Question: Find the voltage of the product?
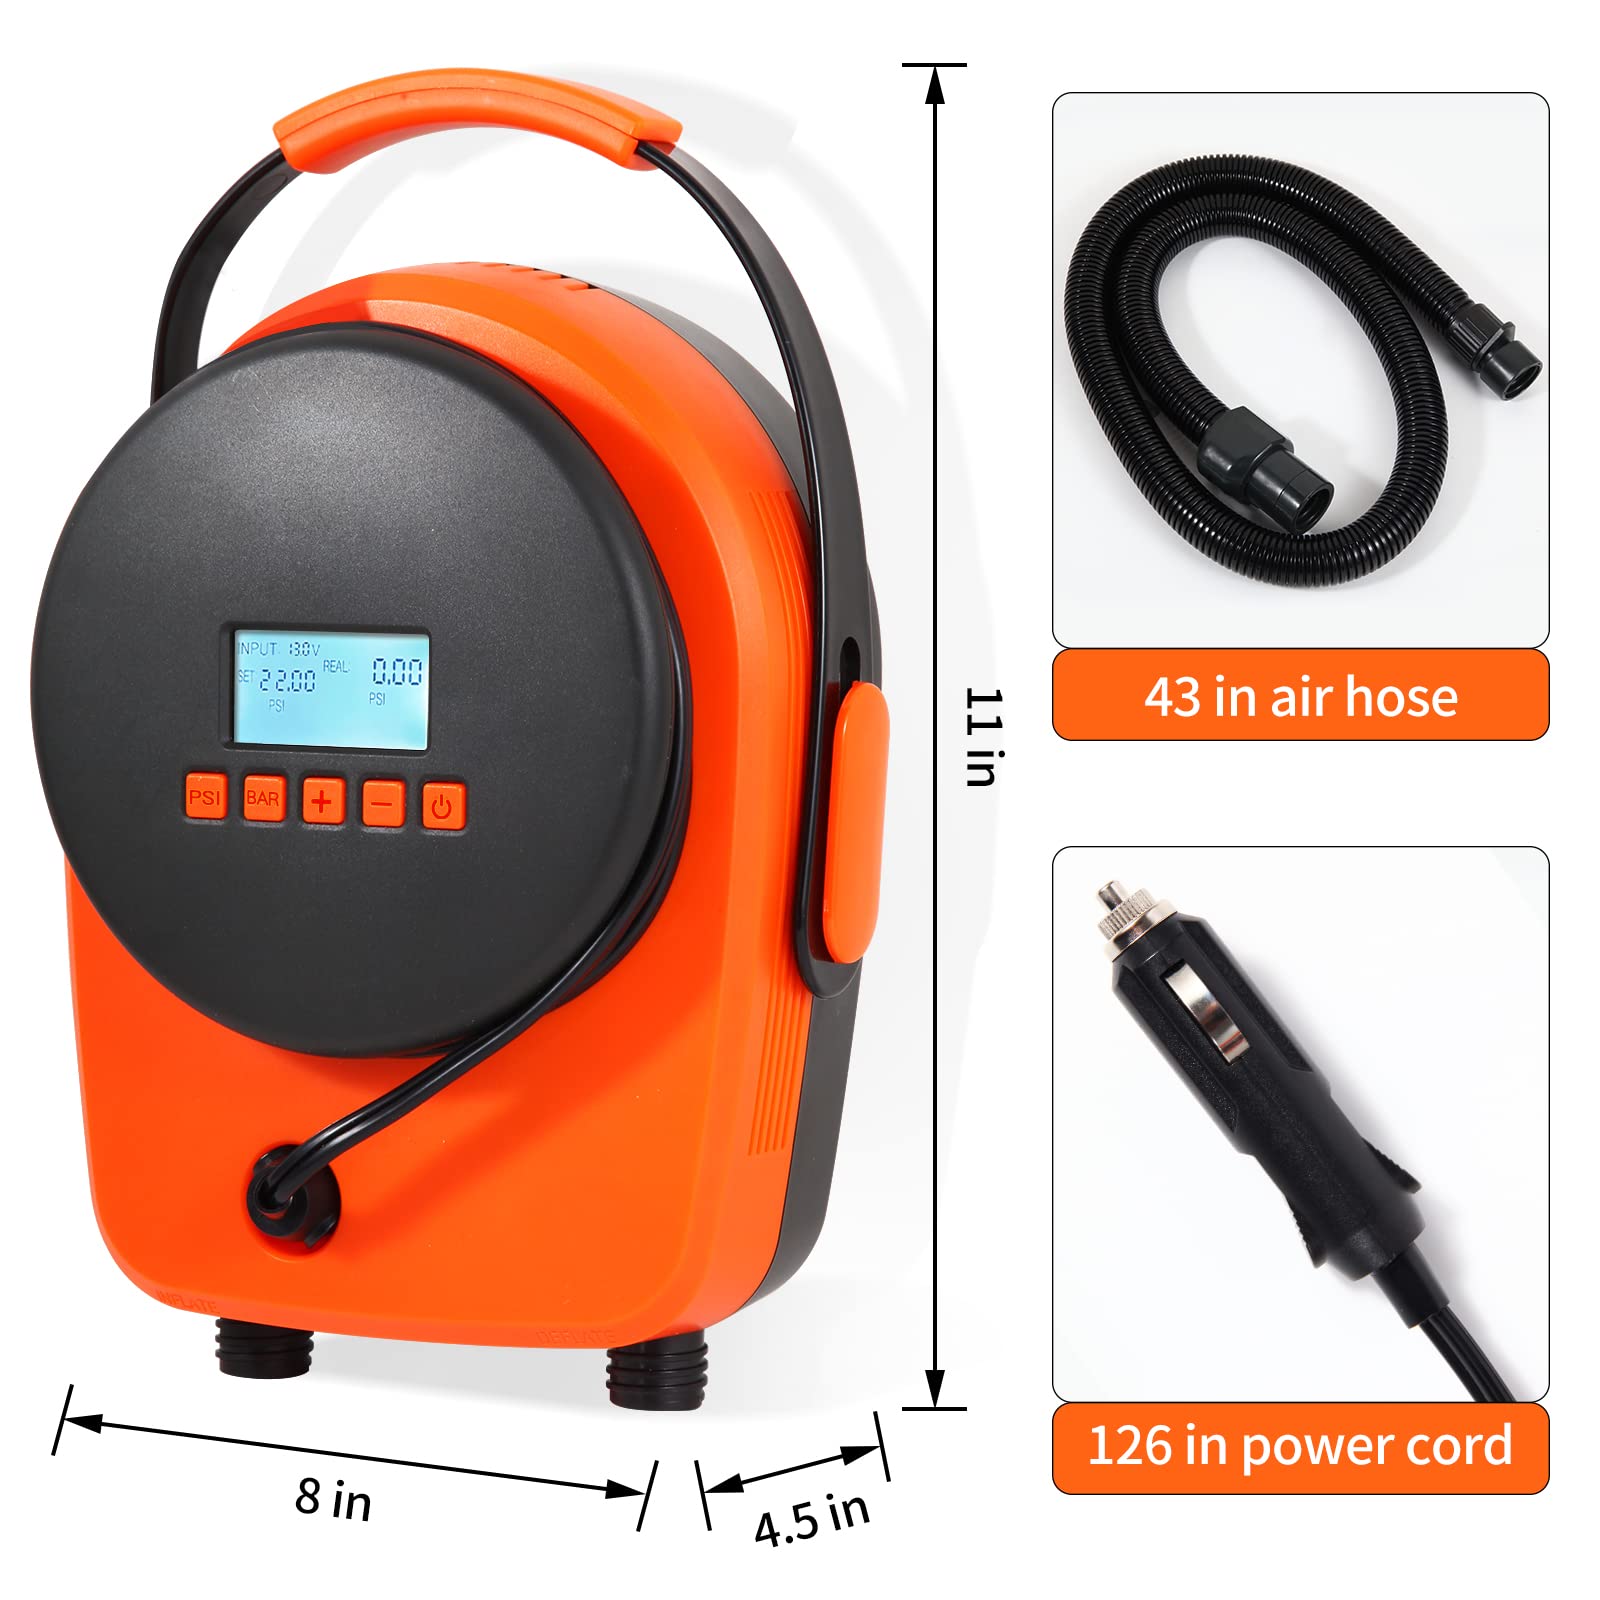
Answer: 30.0 volt